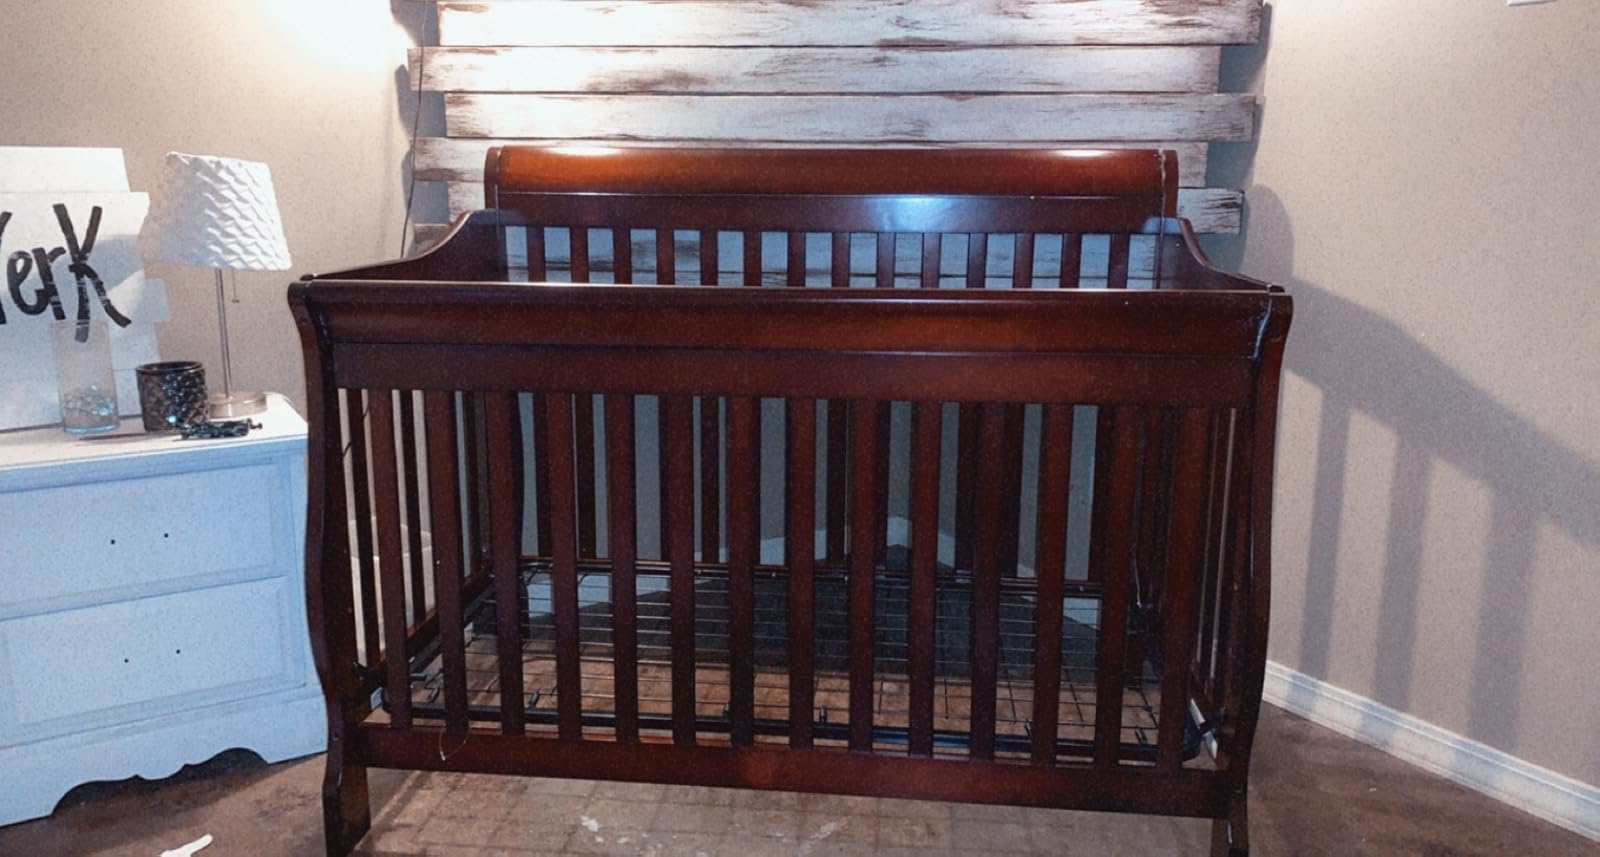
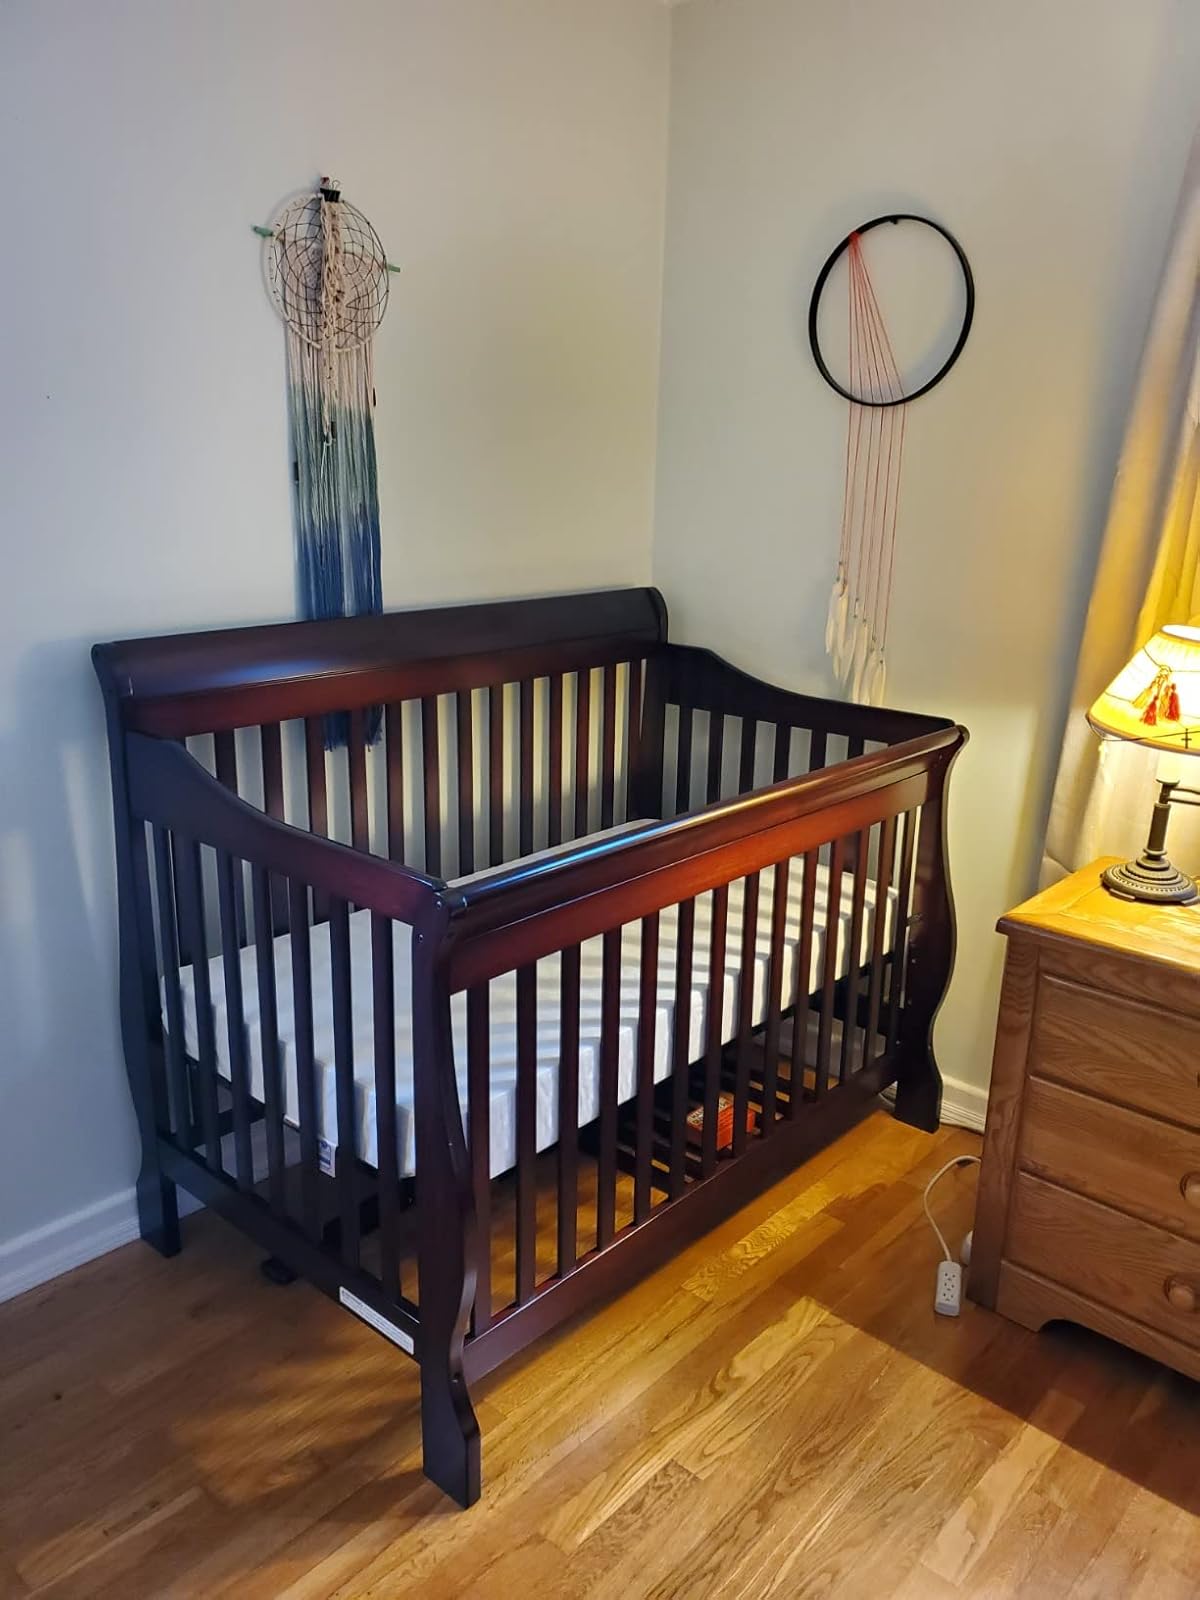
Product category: products_crib
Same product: yes